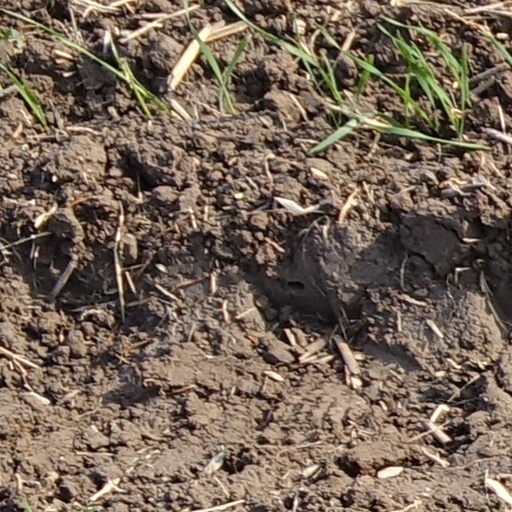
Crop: wheat